Brilliant Pebbles

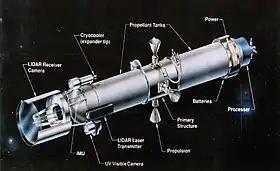
For GPALS, Brilliant Pebbles gained new sensors. The core vehicle consisted mostly of propellant tanks for the manoeuvring thrusters clustered around the center of the vehicle. The LIDAR illuminator and receiver are at the front, along with a visible and UV camera. At the rear are the batteries.

A month later, another independent review by Henry F. Cooper strongly supported Brilliant Pebbles over the alternatives. Cooper's report went much further. Considering the major changes to the strategic outlook with the ongoing dissolution of the Soviet Union, Cooper stated that the massive attack that SDS was designed to defeat was no longer the only concern, or even the main one. Instead, it was United States forces in the field that bore the brunt of the missile threat, this time from short and medium range missiles. Although the SDS system should move ahead, he suggested that the system be modified to provide defenses against these new threats.